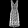
Label: Dress